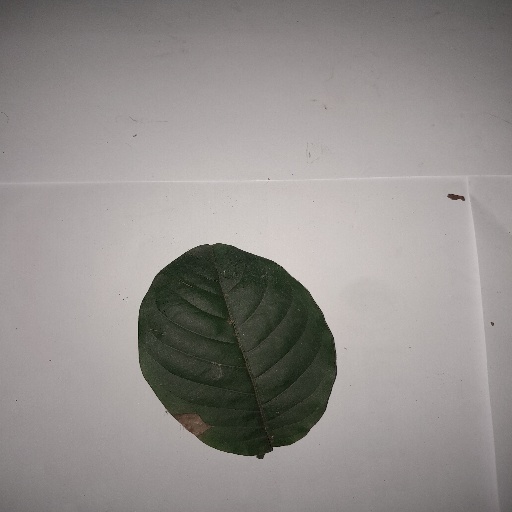
Species: HariTaki
Leaf condition: Bacterial Spot